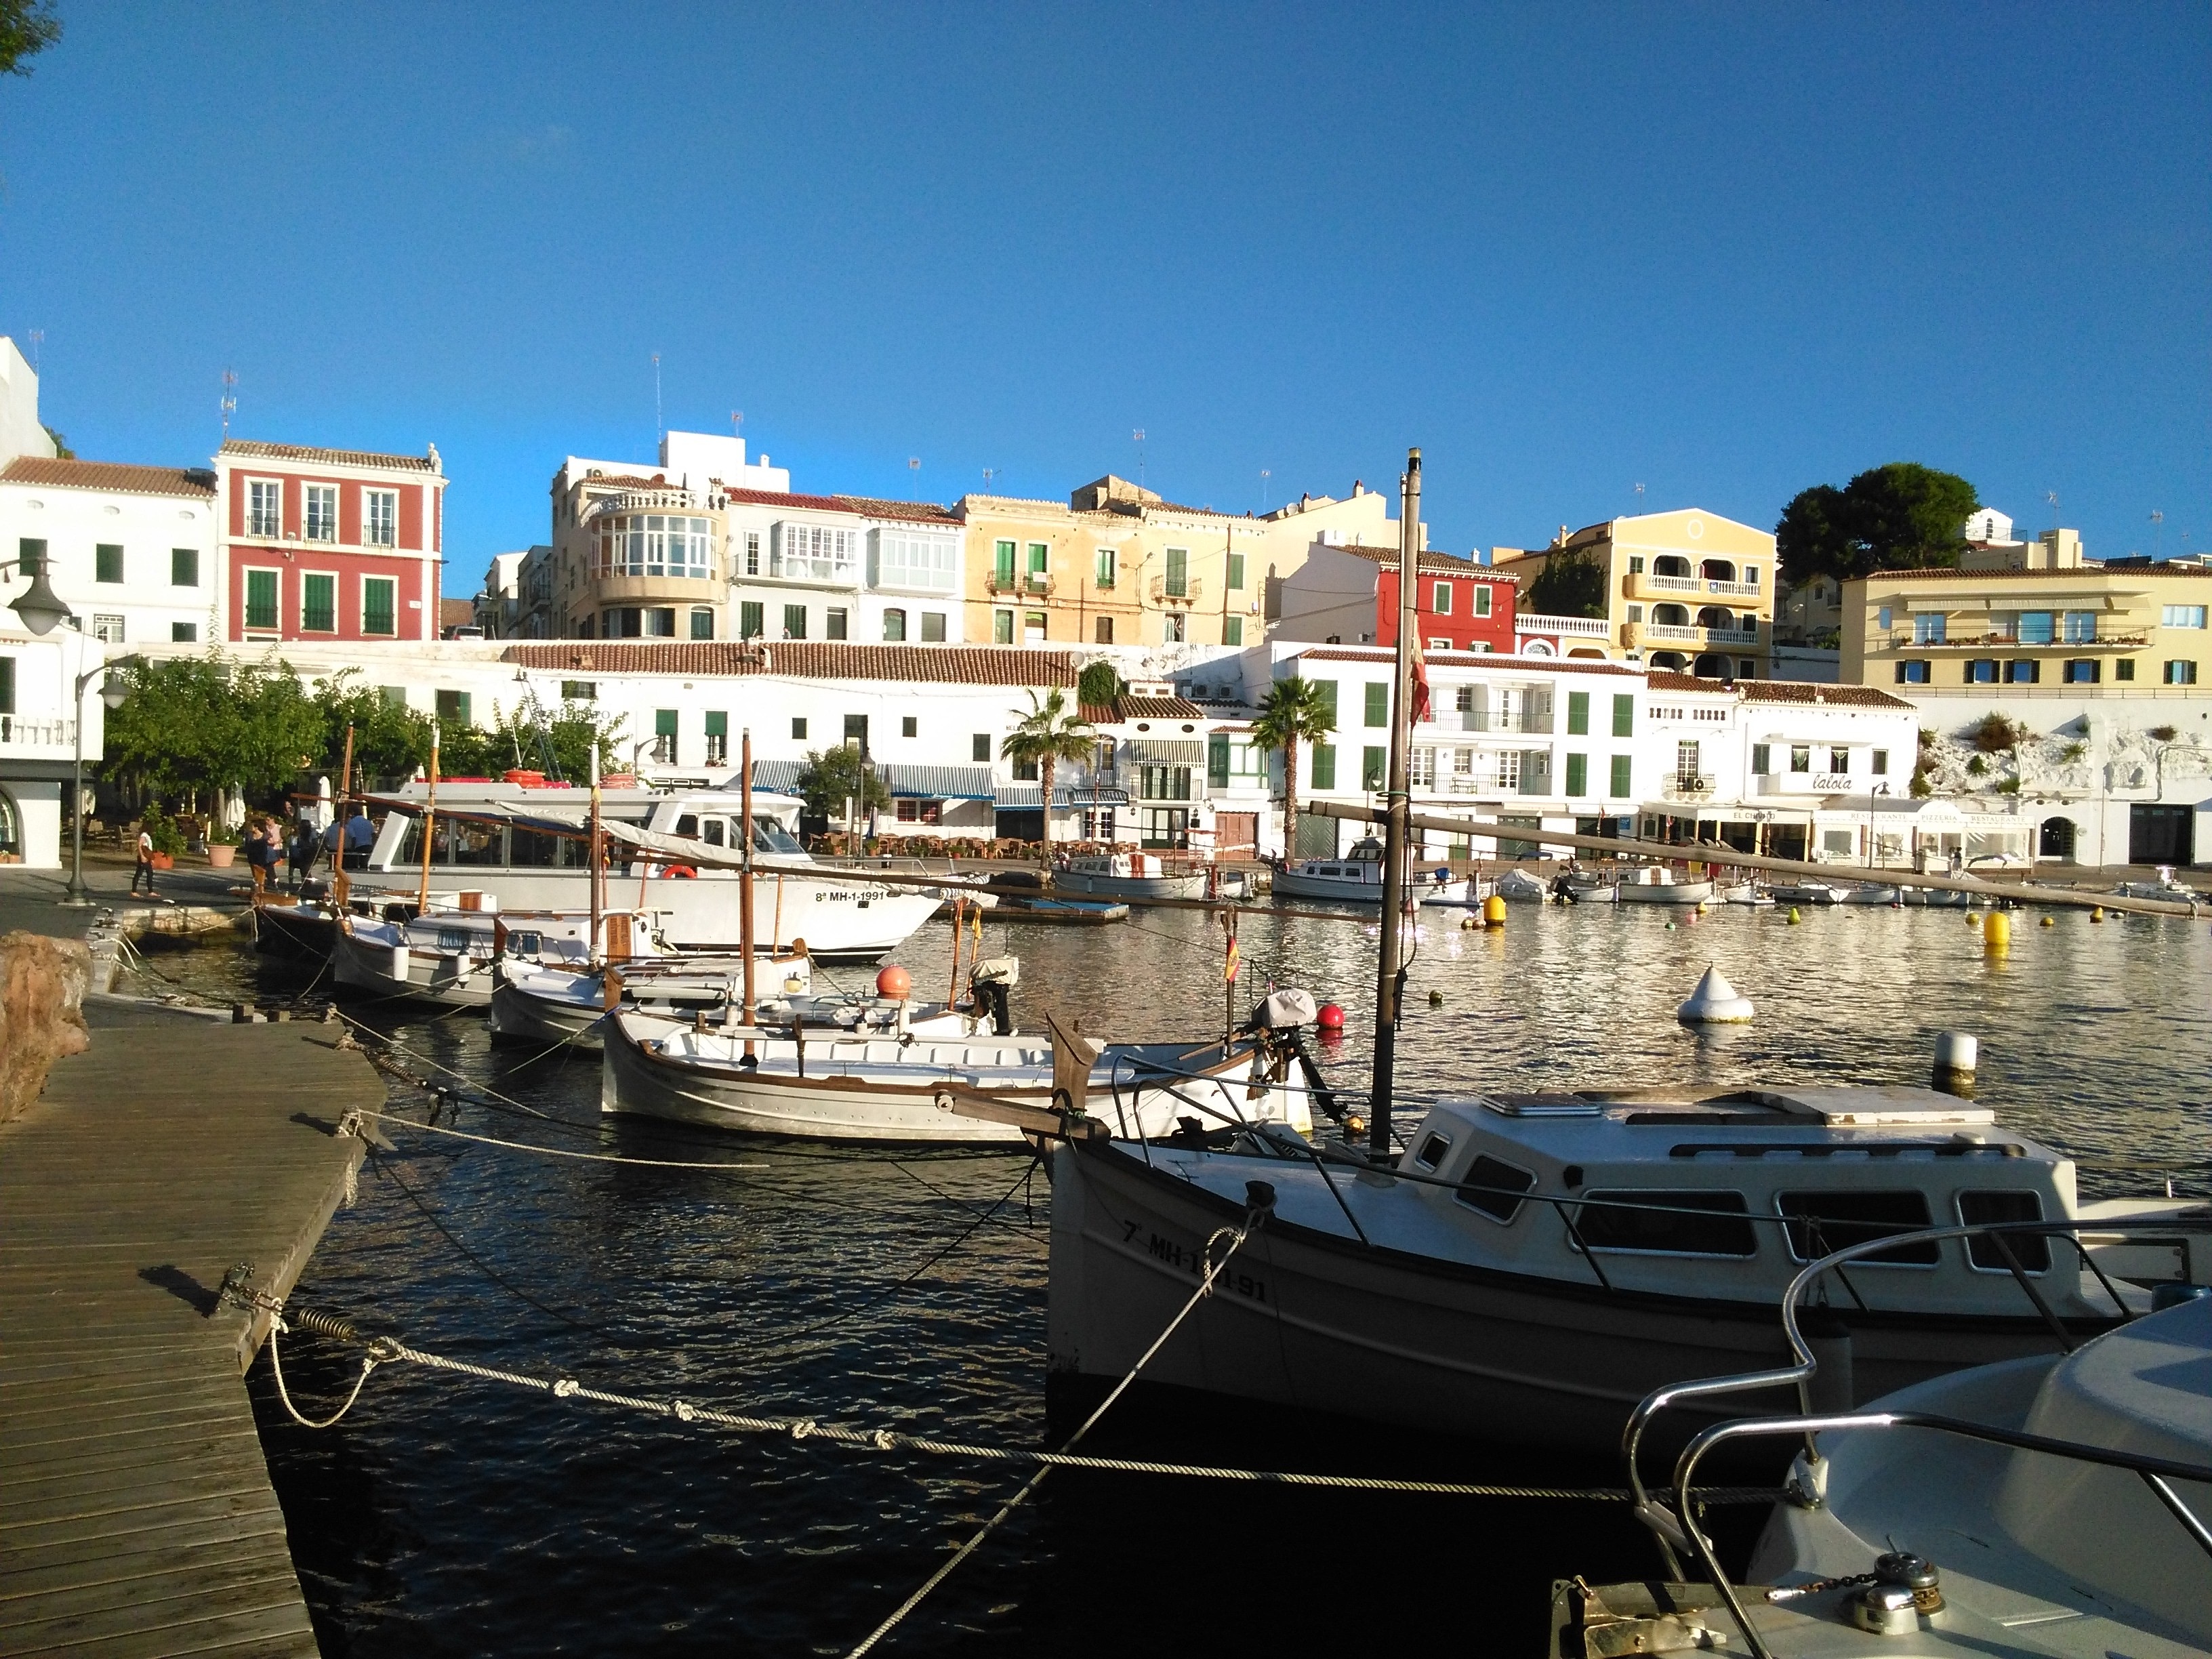
sea, coast, dock, people, boat, town, old, city, river, canal, summer, spring, vehicle, fishing, harbor, marina, port, tourism, waterway, body of water, boats, party, channel, historical, watercraft, holiday resort